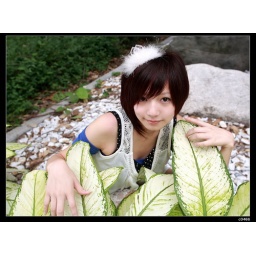
stupid baby is a young and cute girl that got funny name,we shot her in NTU campus of taipei